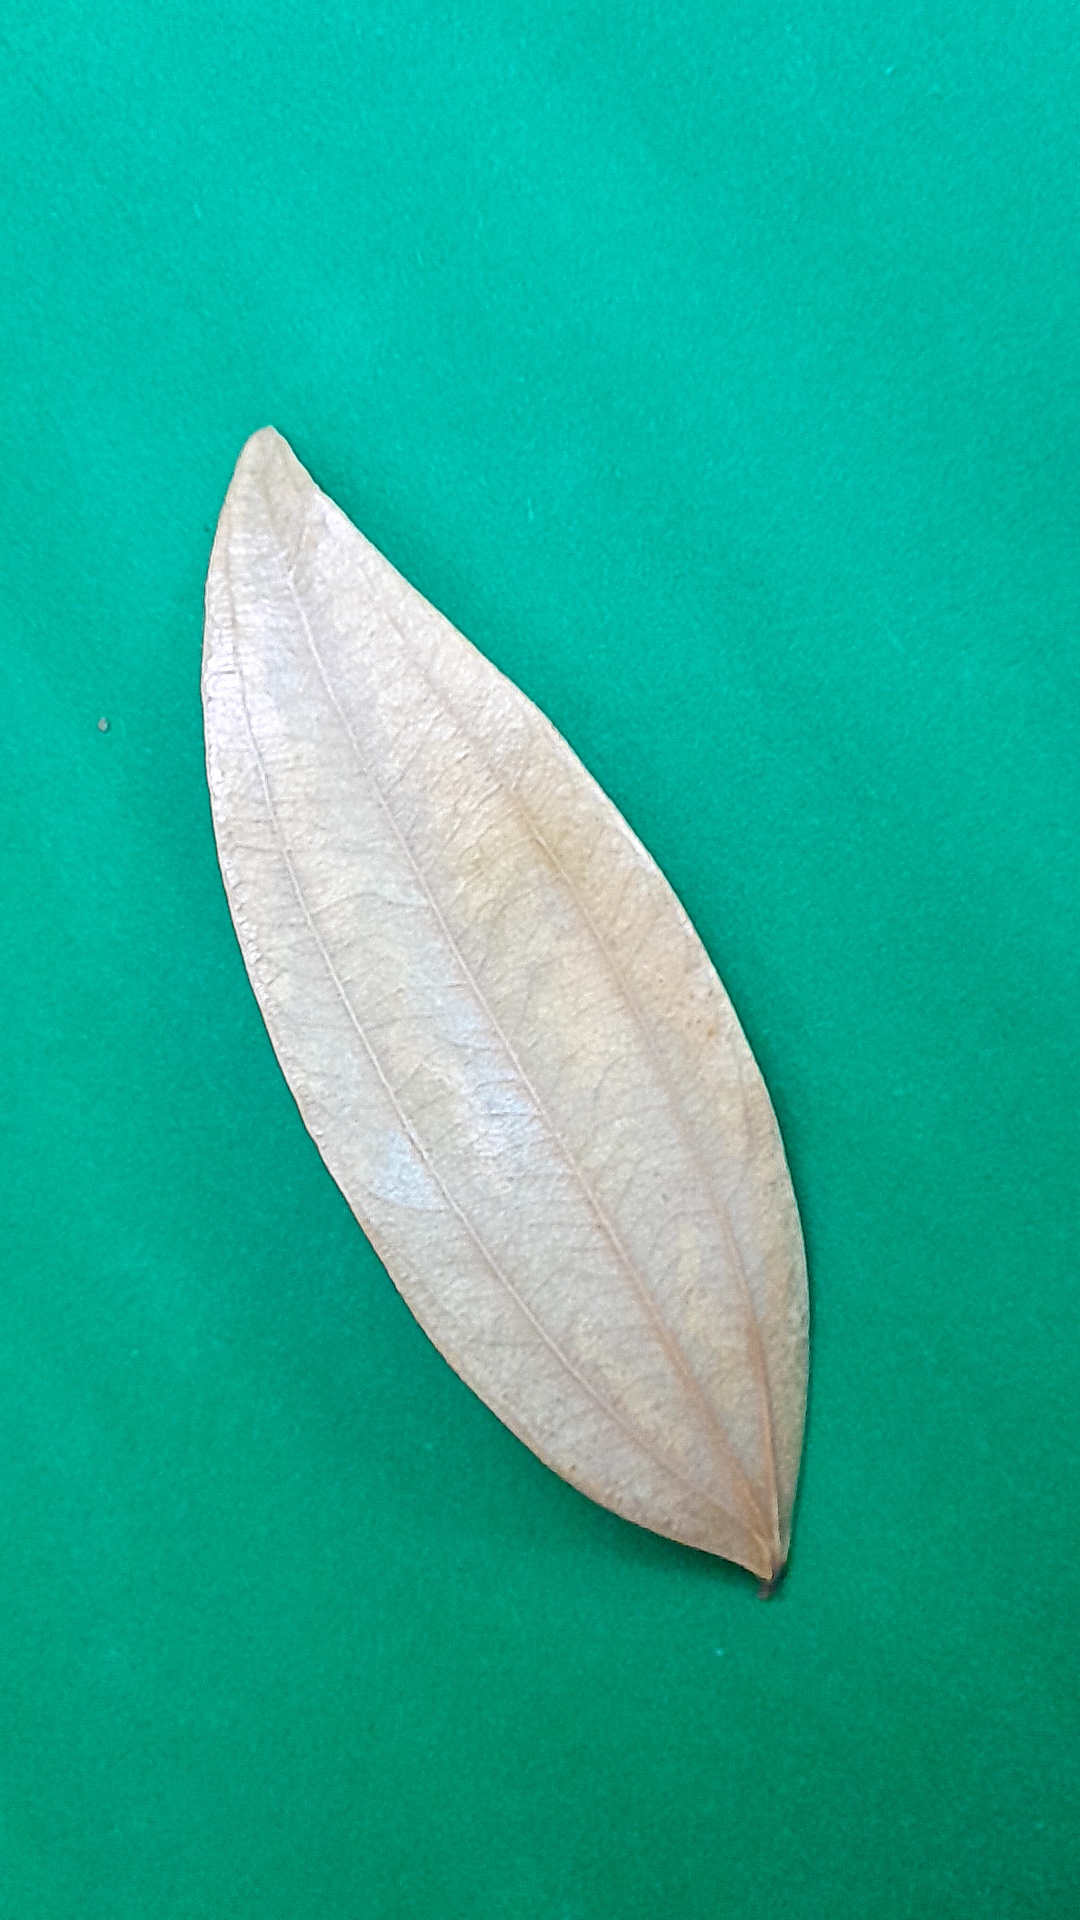
Label: Dry Leaf